List of Saracens F.C. records and statistics

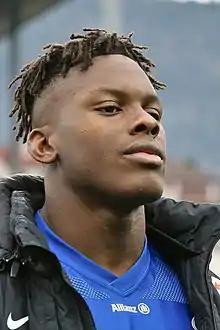
2016 EPCR Player of the Year Maro Itoje.

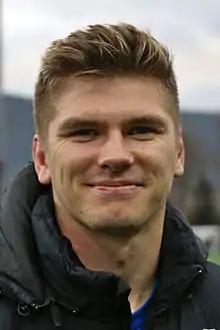
2017 EPCR Player of the Year Owen Farrell.

The following Saracens players have been named as the nominees and winners of the EPCR European Player of the Year award (presented annually since 2011):